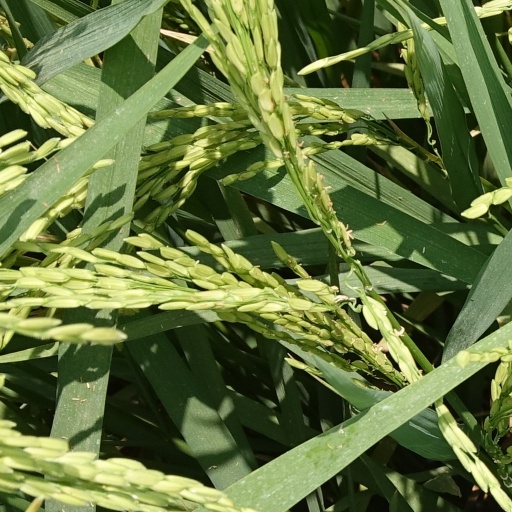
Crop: rice